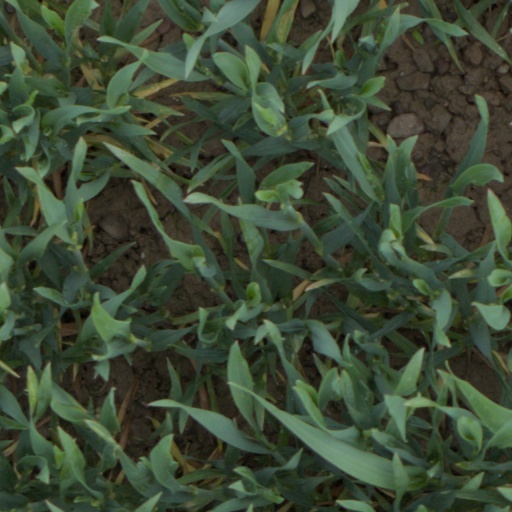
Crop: wheat